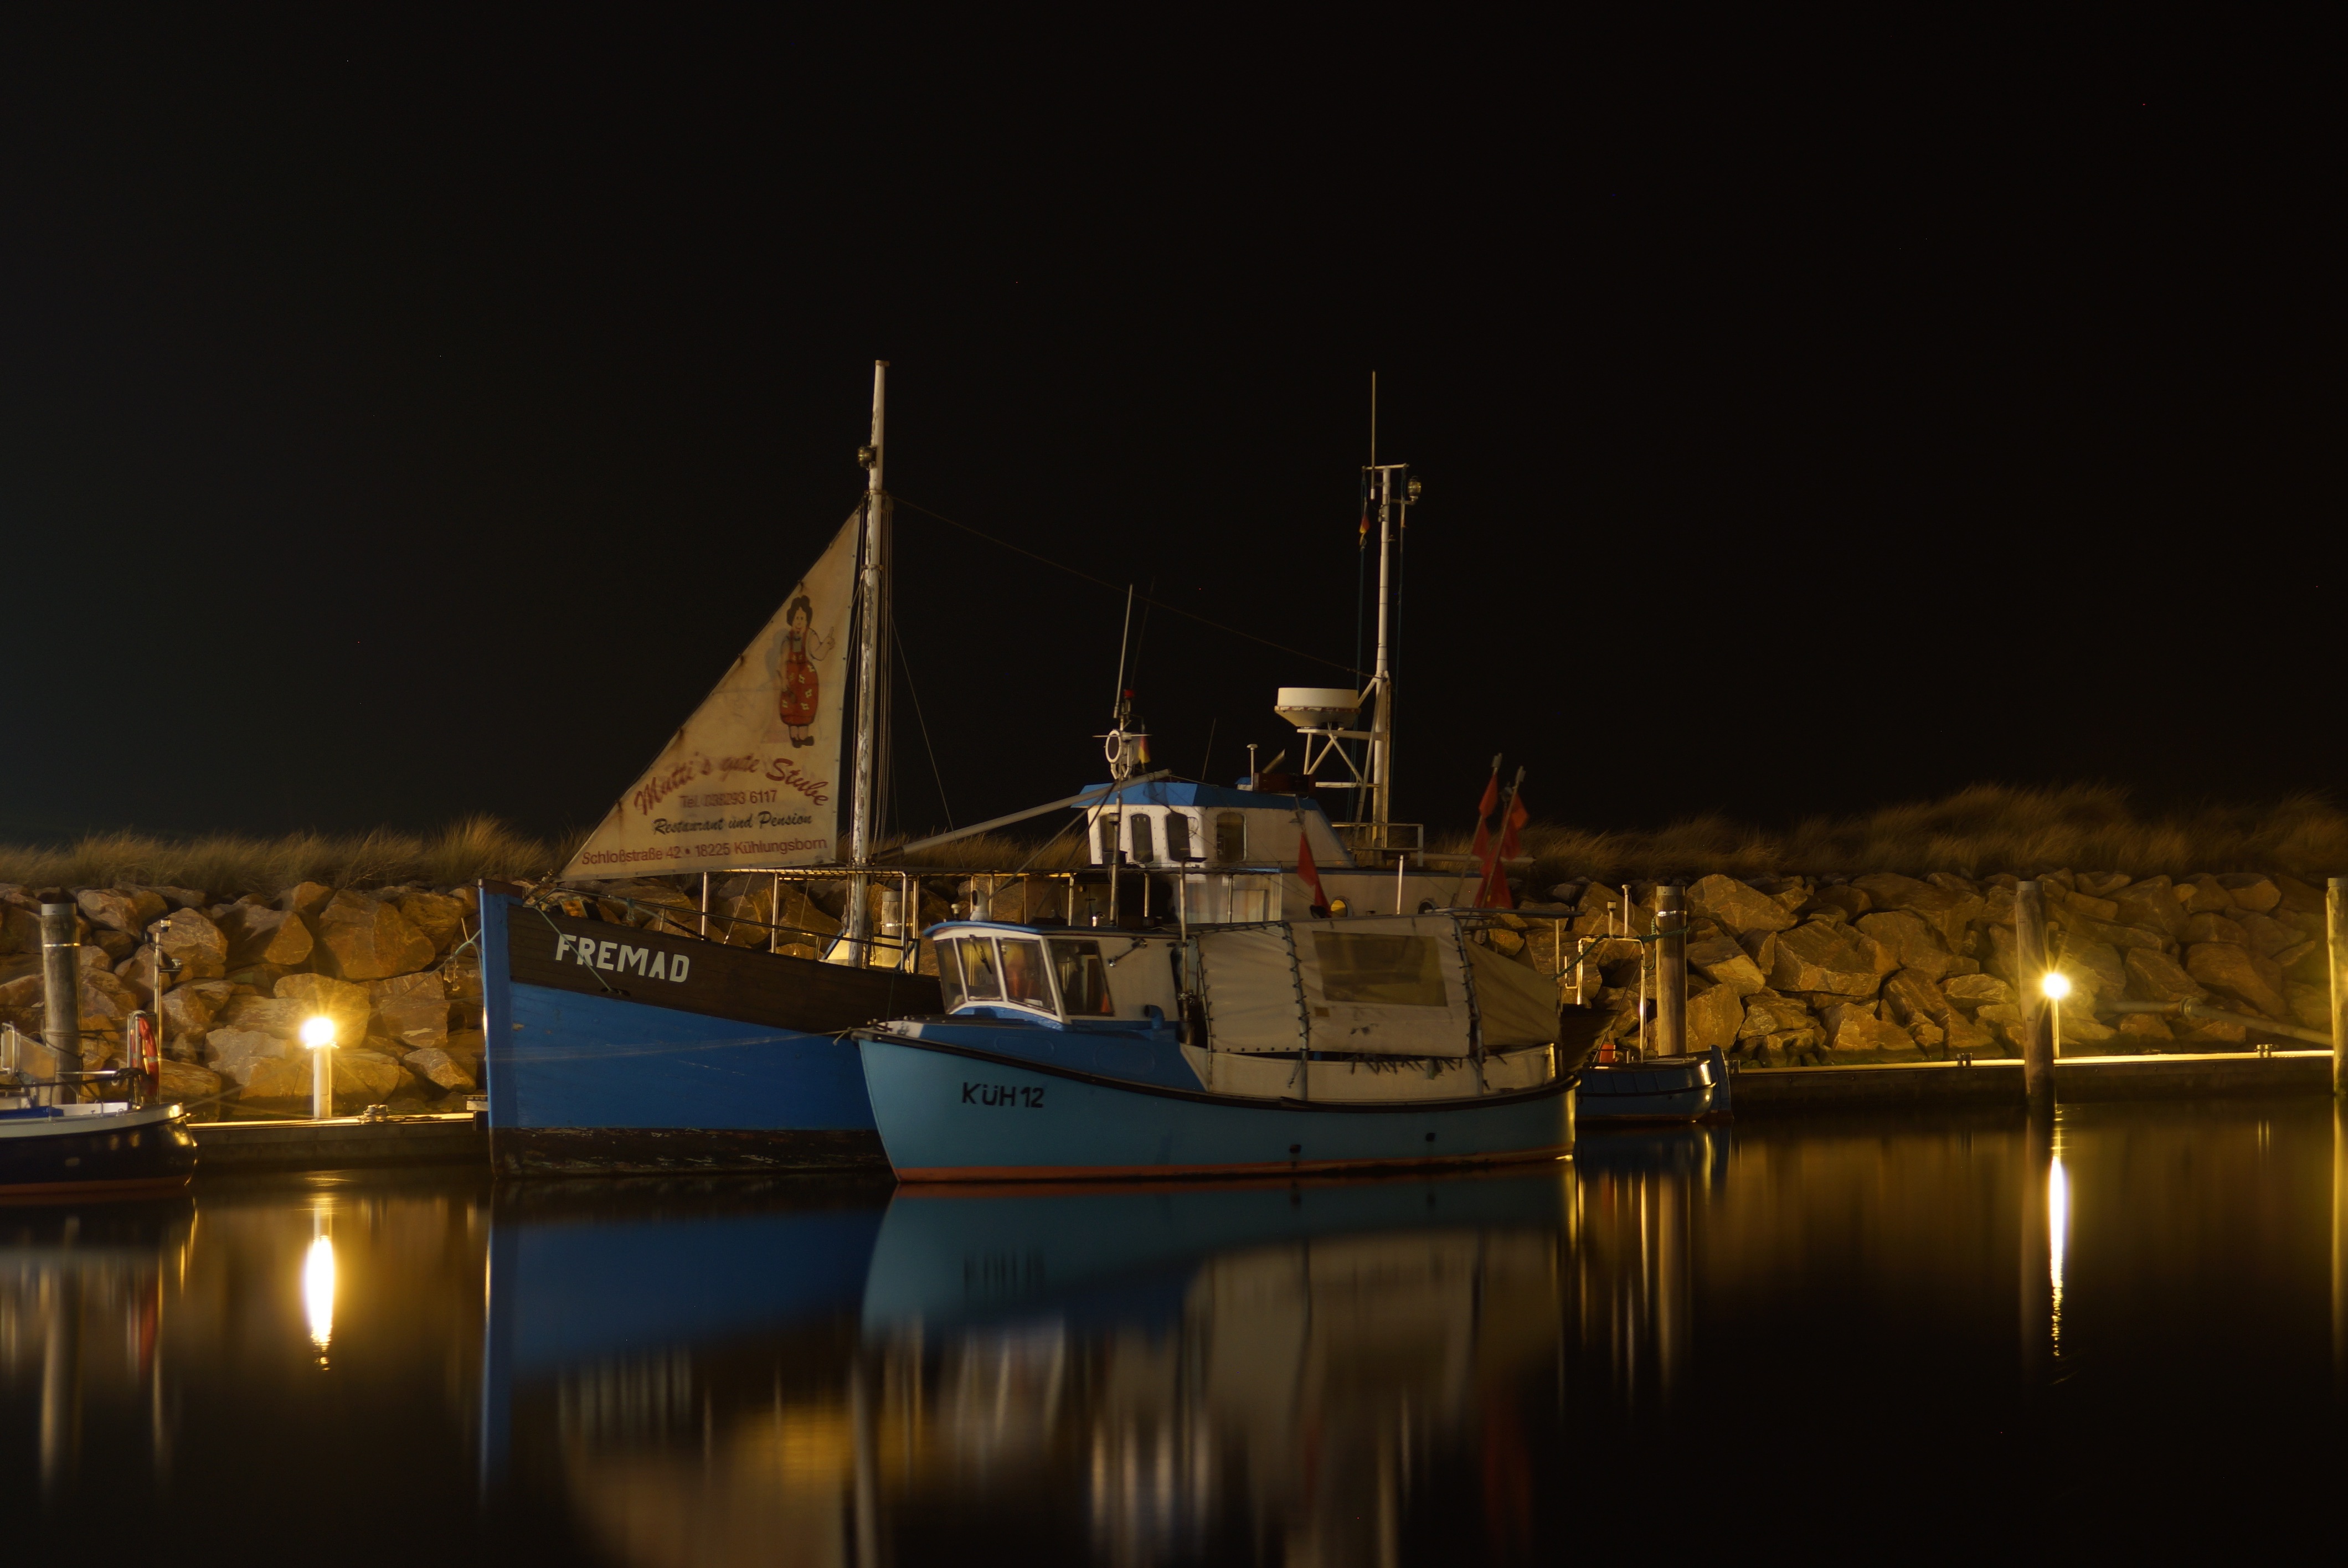
water, dock, light, boat, night, ship, dark, dusk, boot, web, evening, reflection, vehicle, calm, romantic, darkness, marina, port, lighting, long exposure, waterway, lights, quiet, mood, atmospheric, night photograph, simply, light and dark